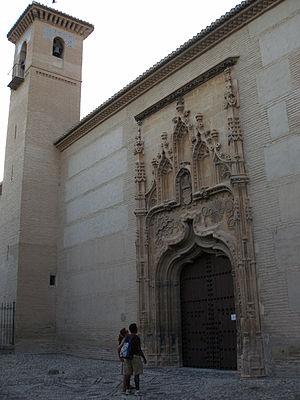
Santa Isabel la Real est un couvent du XVIᵉ siècle, situé dans le quartier de l'Albaicín à Grenade, en Andalousie.